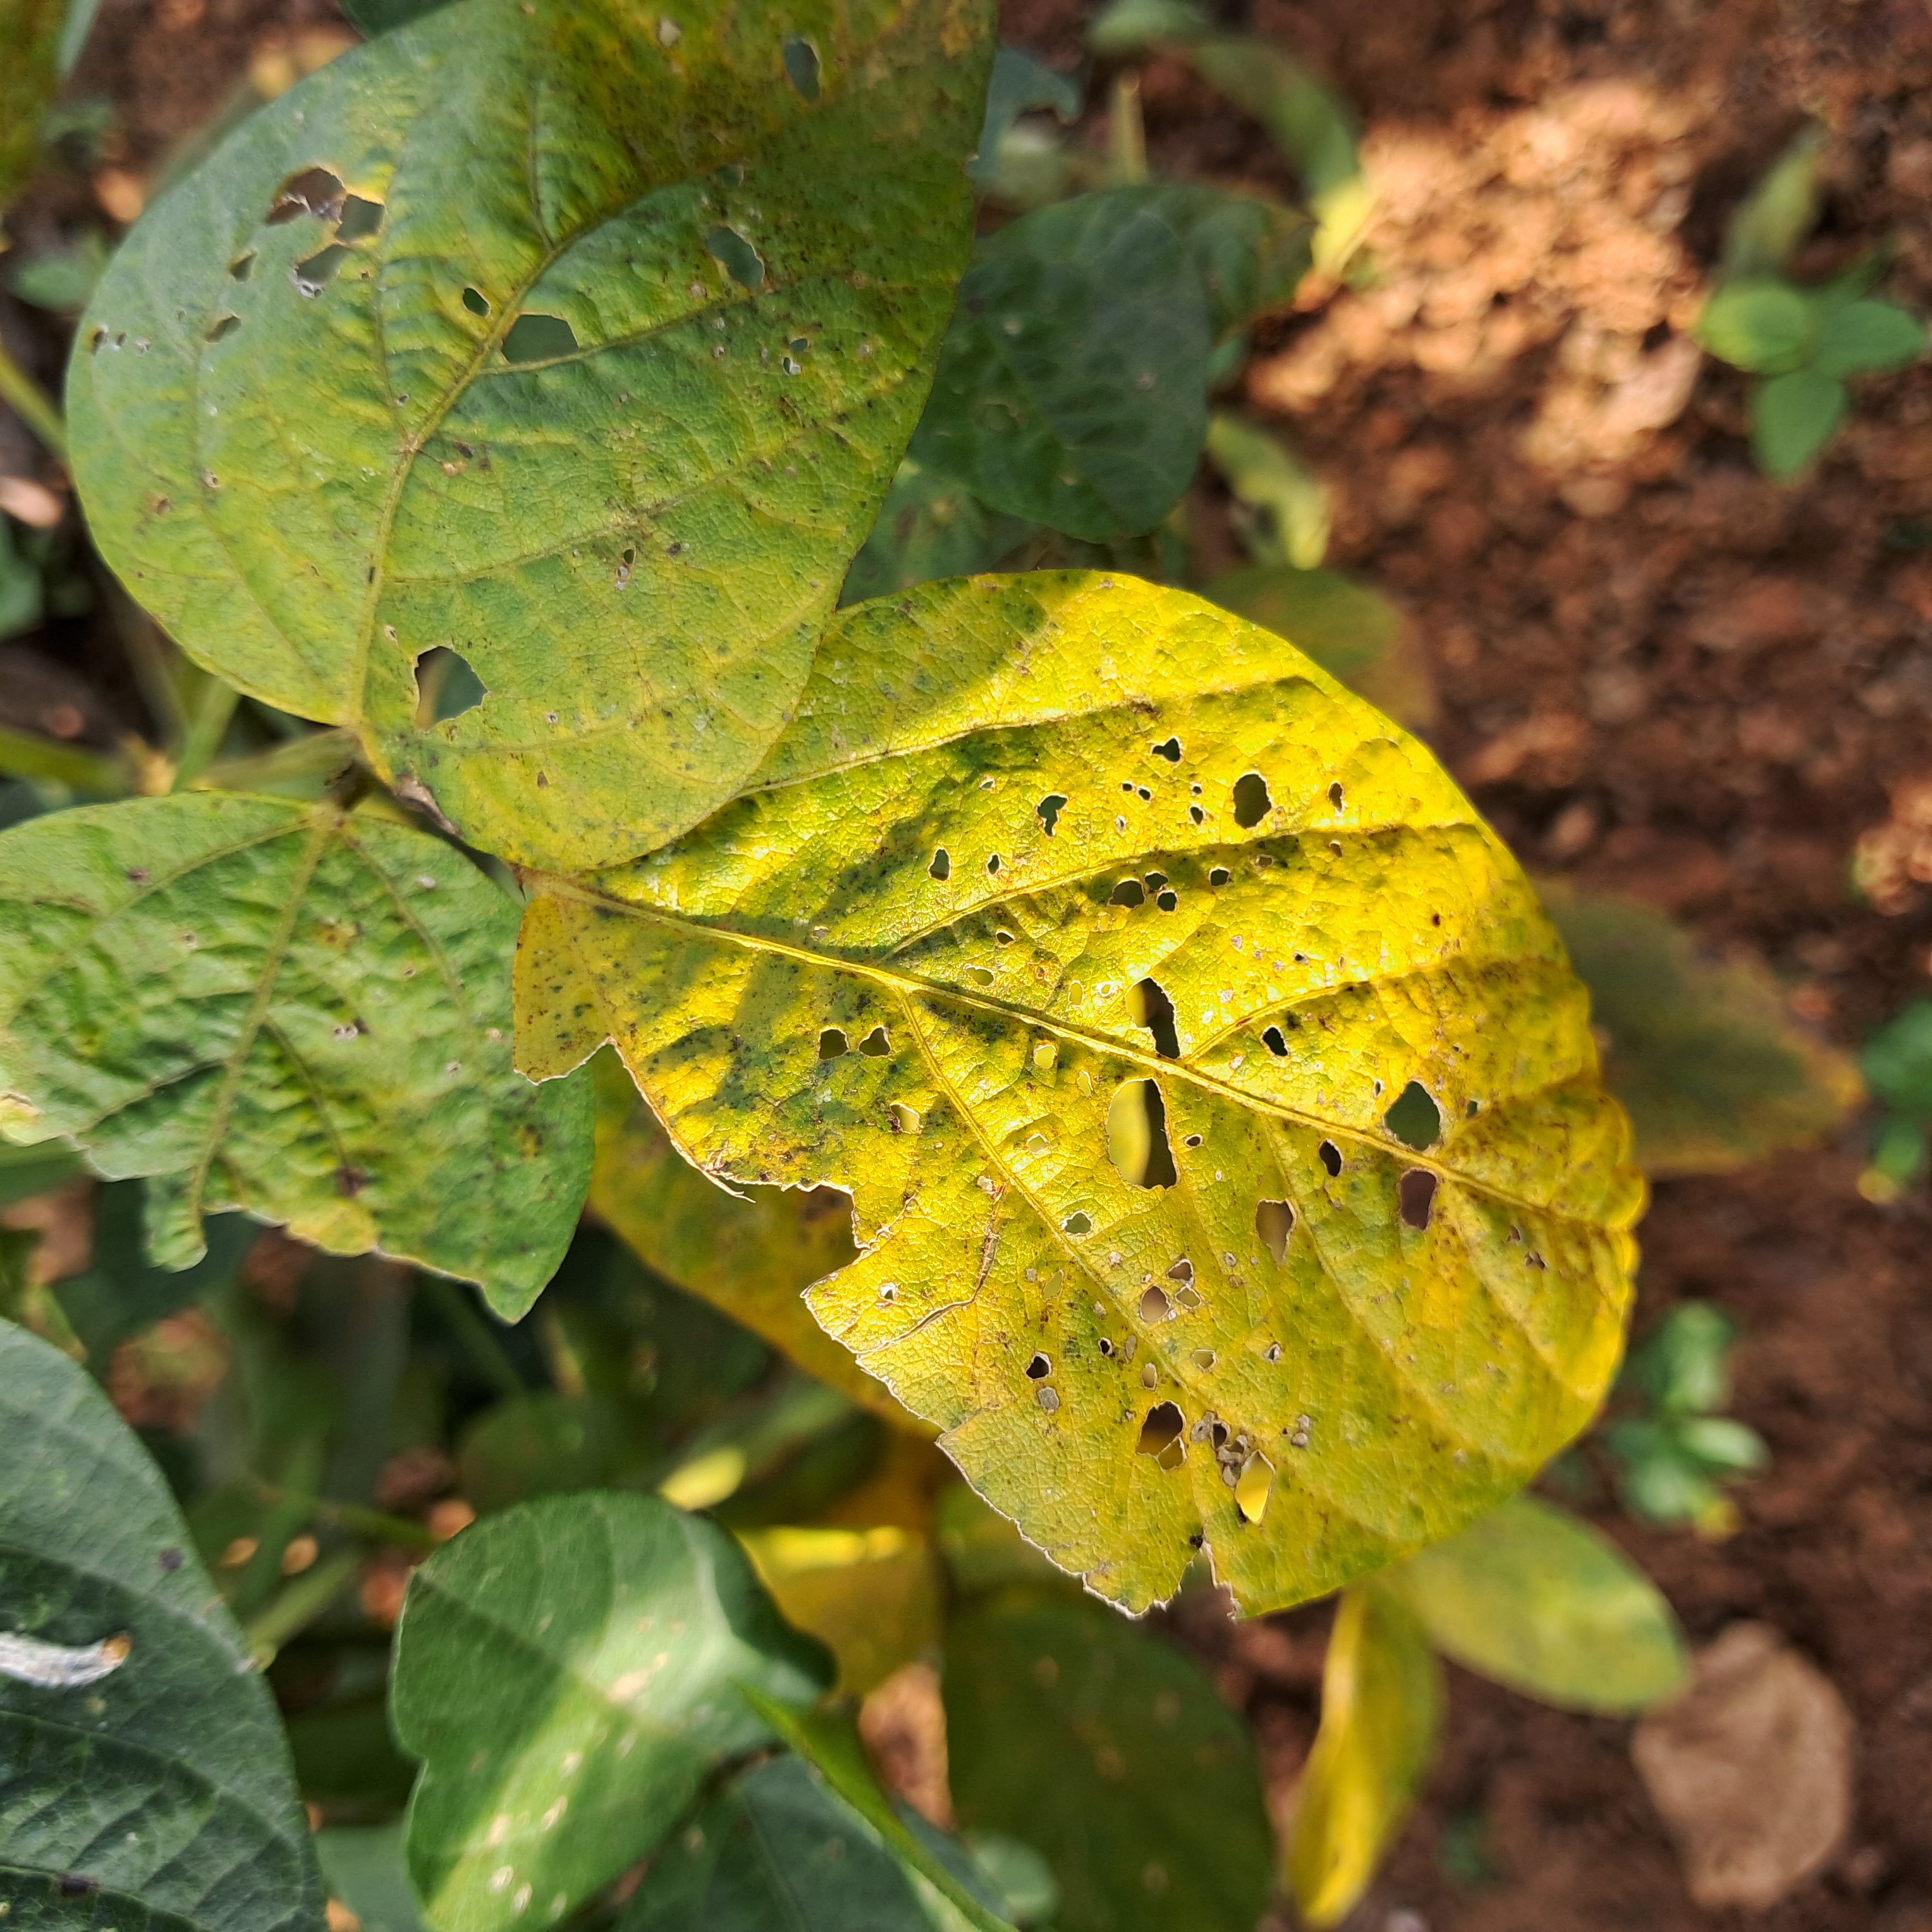
Label: Mosaic